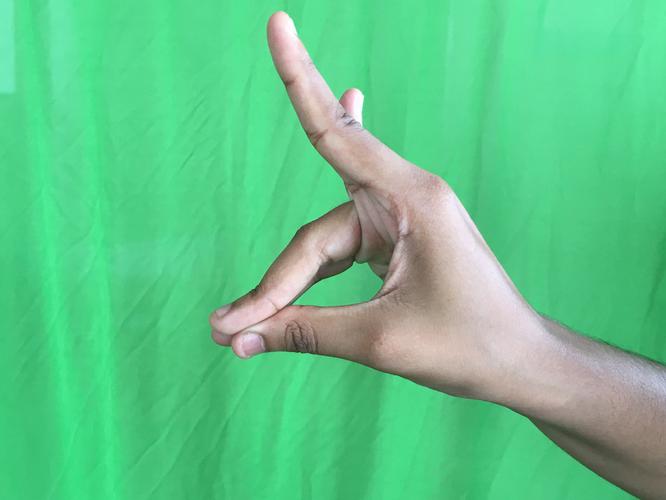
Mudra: Simhamukham
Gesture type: single_hand